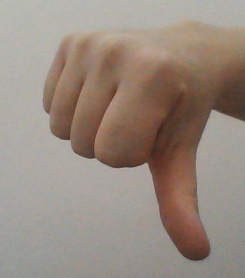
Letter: waw